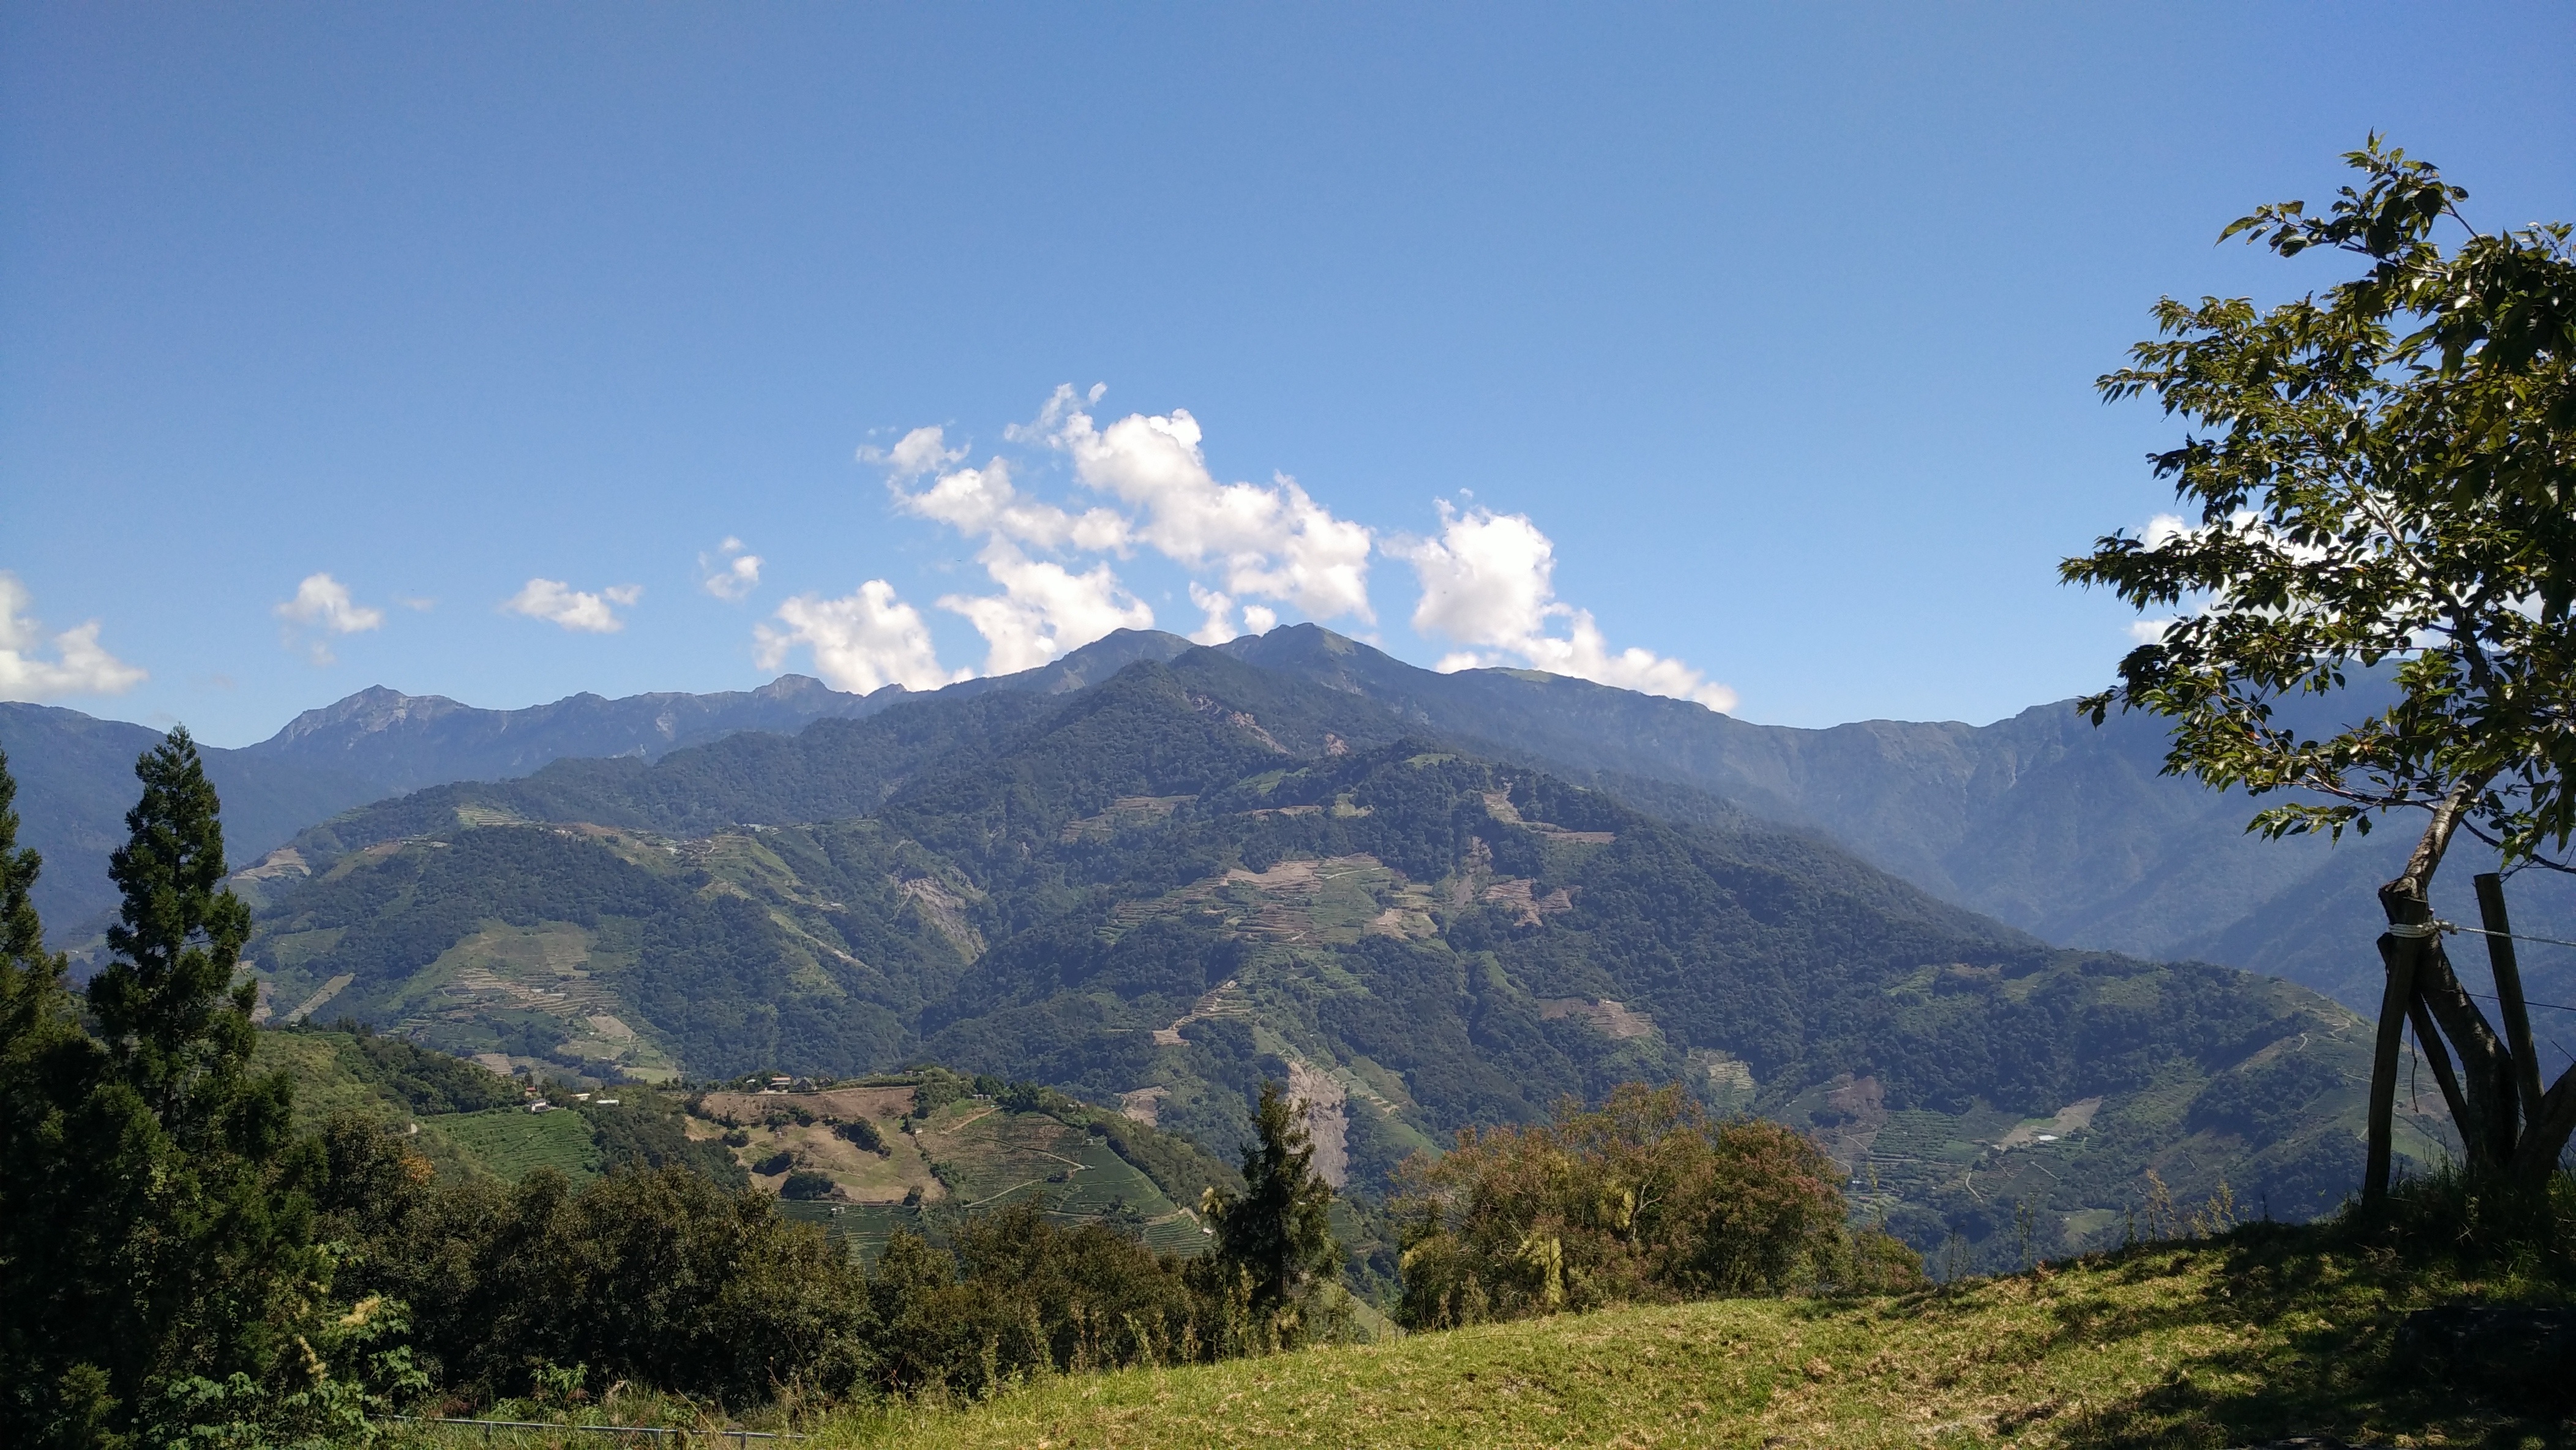
forest, wilderness, walking, mountain, trail, meadow, hill, adventure, valley, mountain range, natural, ridge, blue sky, grassland, plateau, fell, ecosystem, landform, mountain pass, the outskirts, geographical feature, mountainous landforms